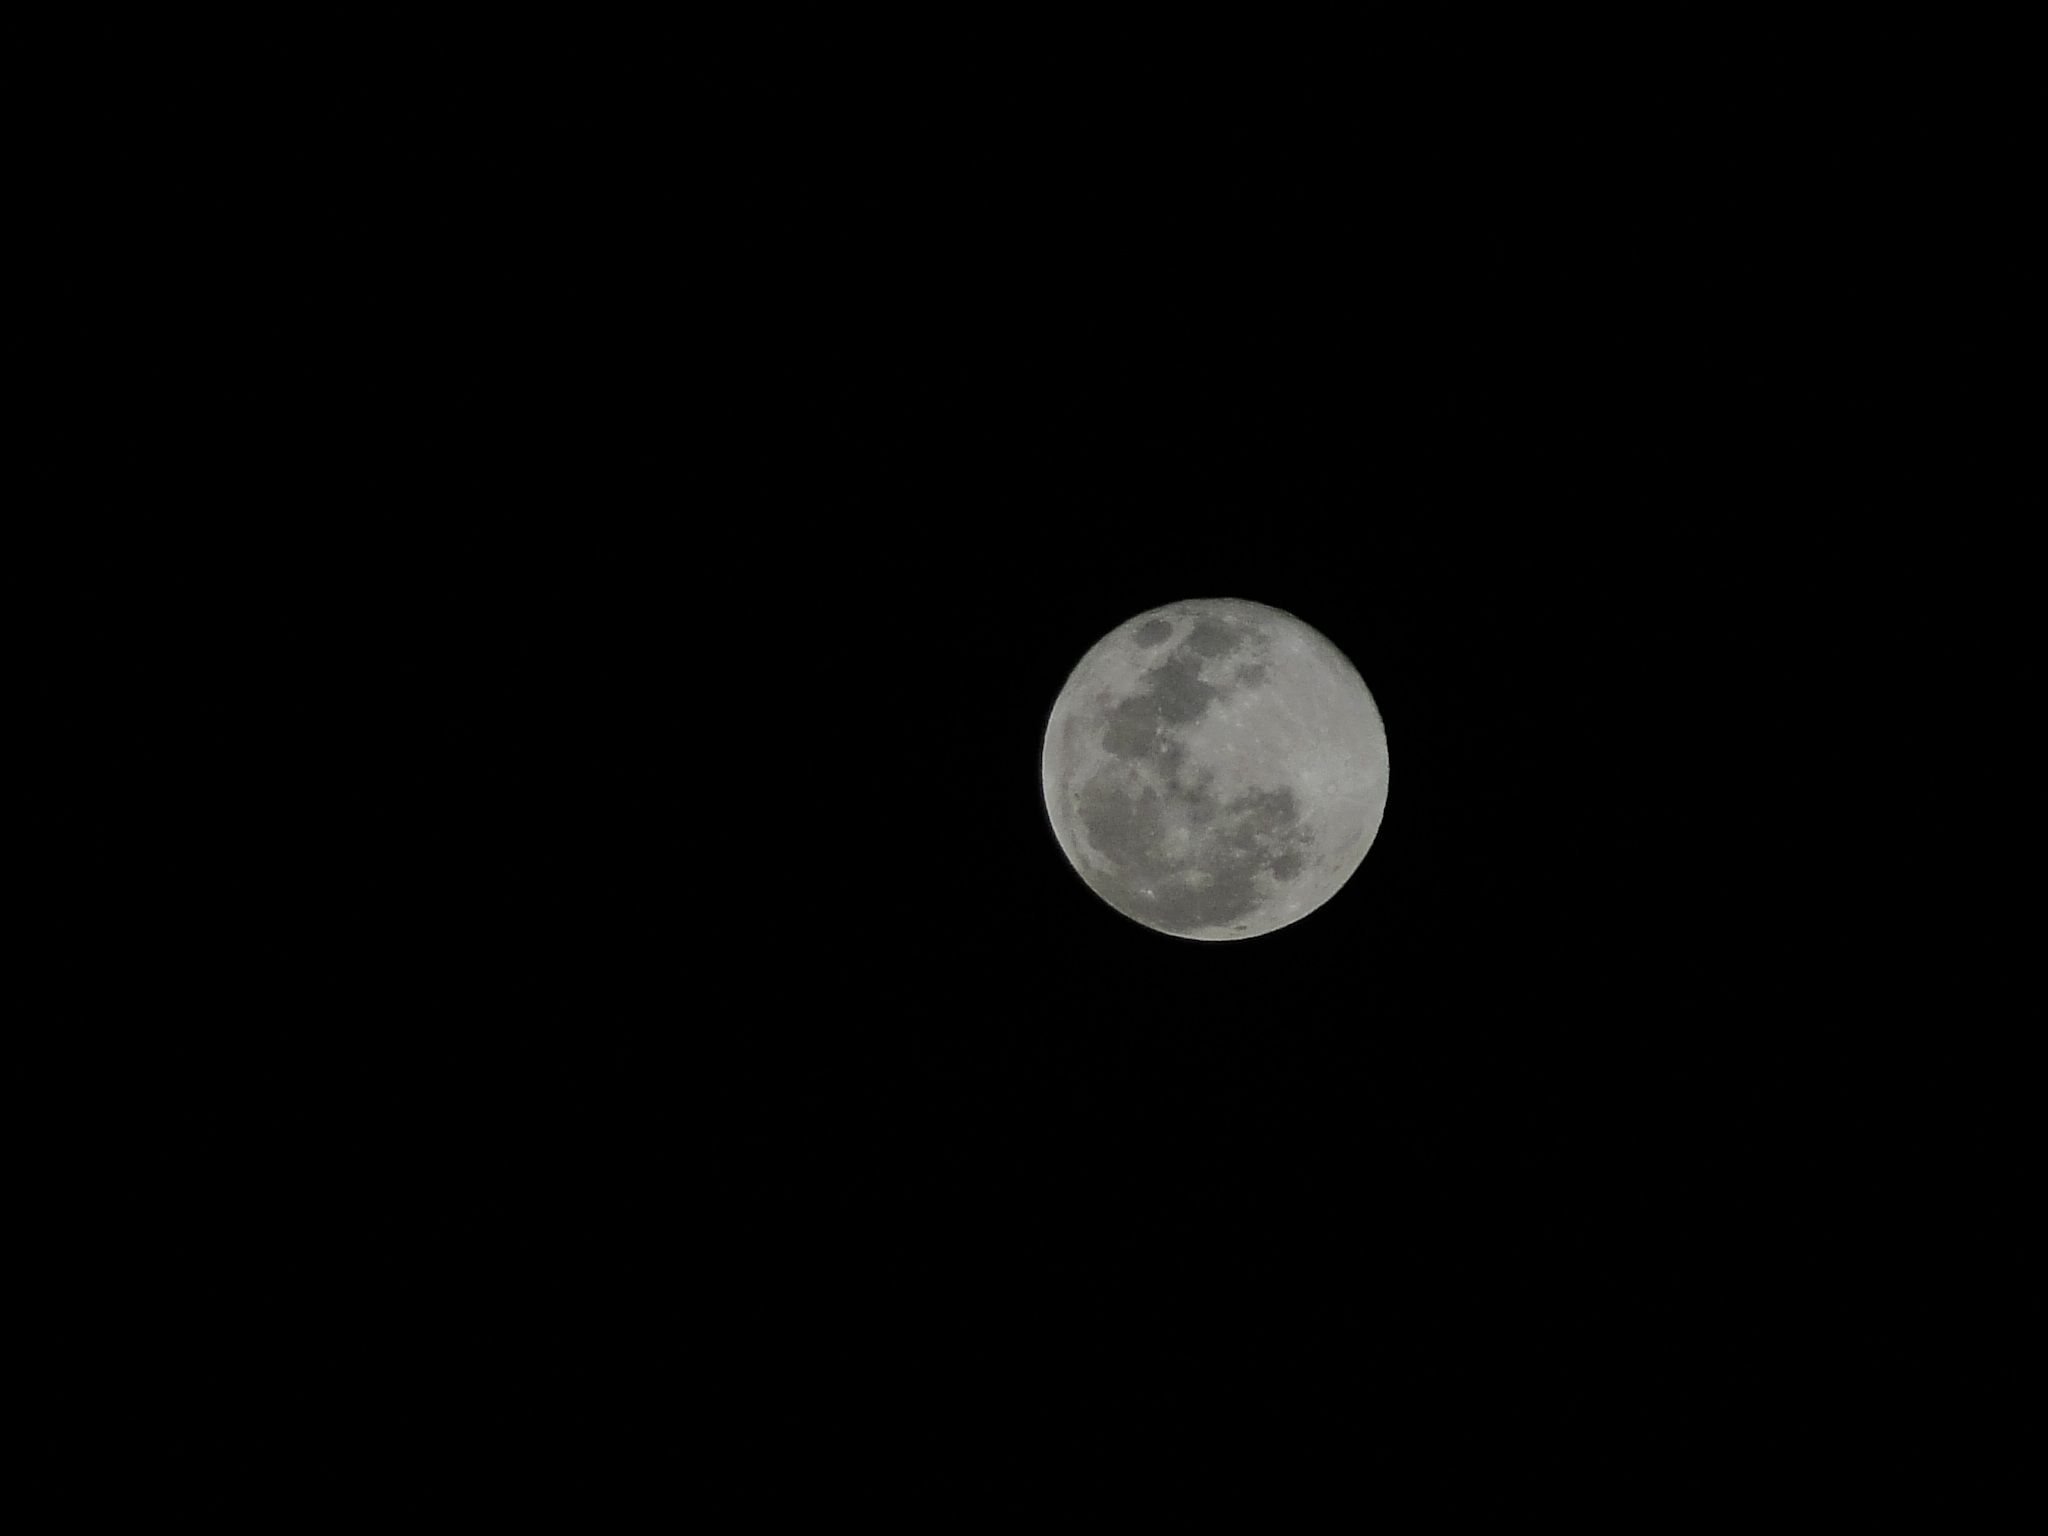
black and white, sky, atmosphere, night sky, moon, full moon, circle, moon by night, astronomical object, celestial event